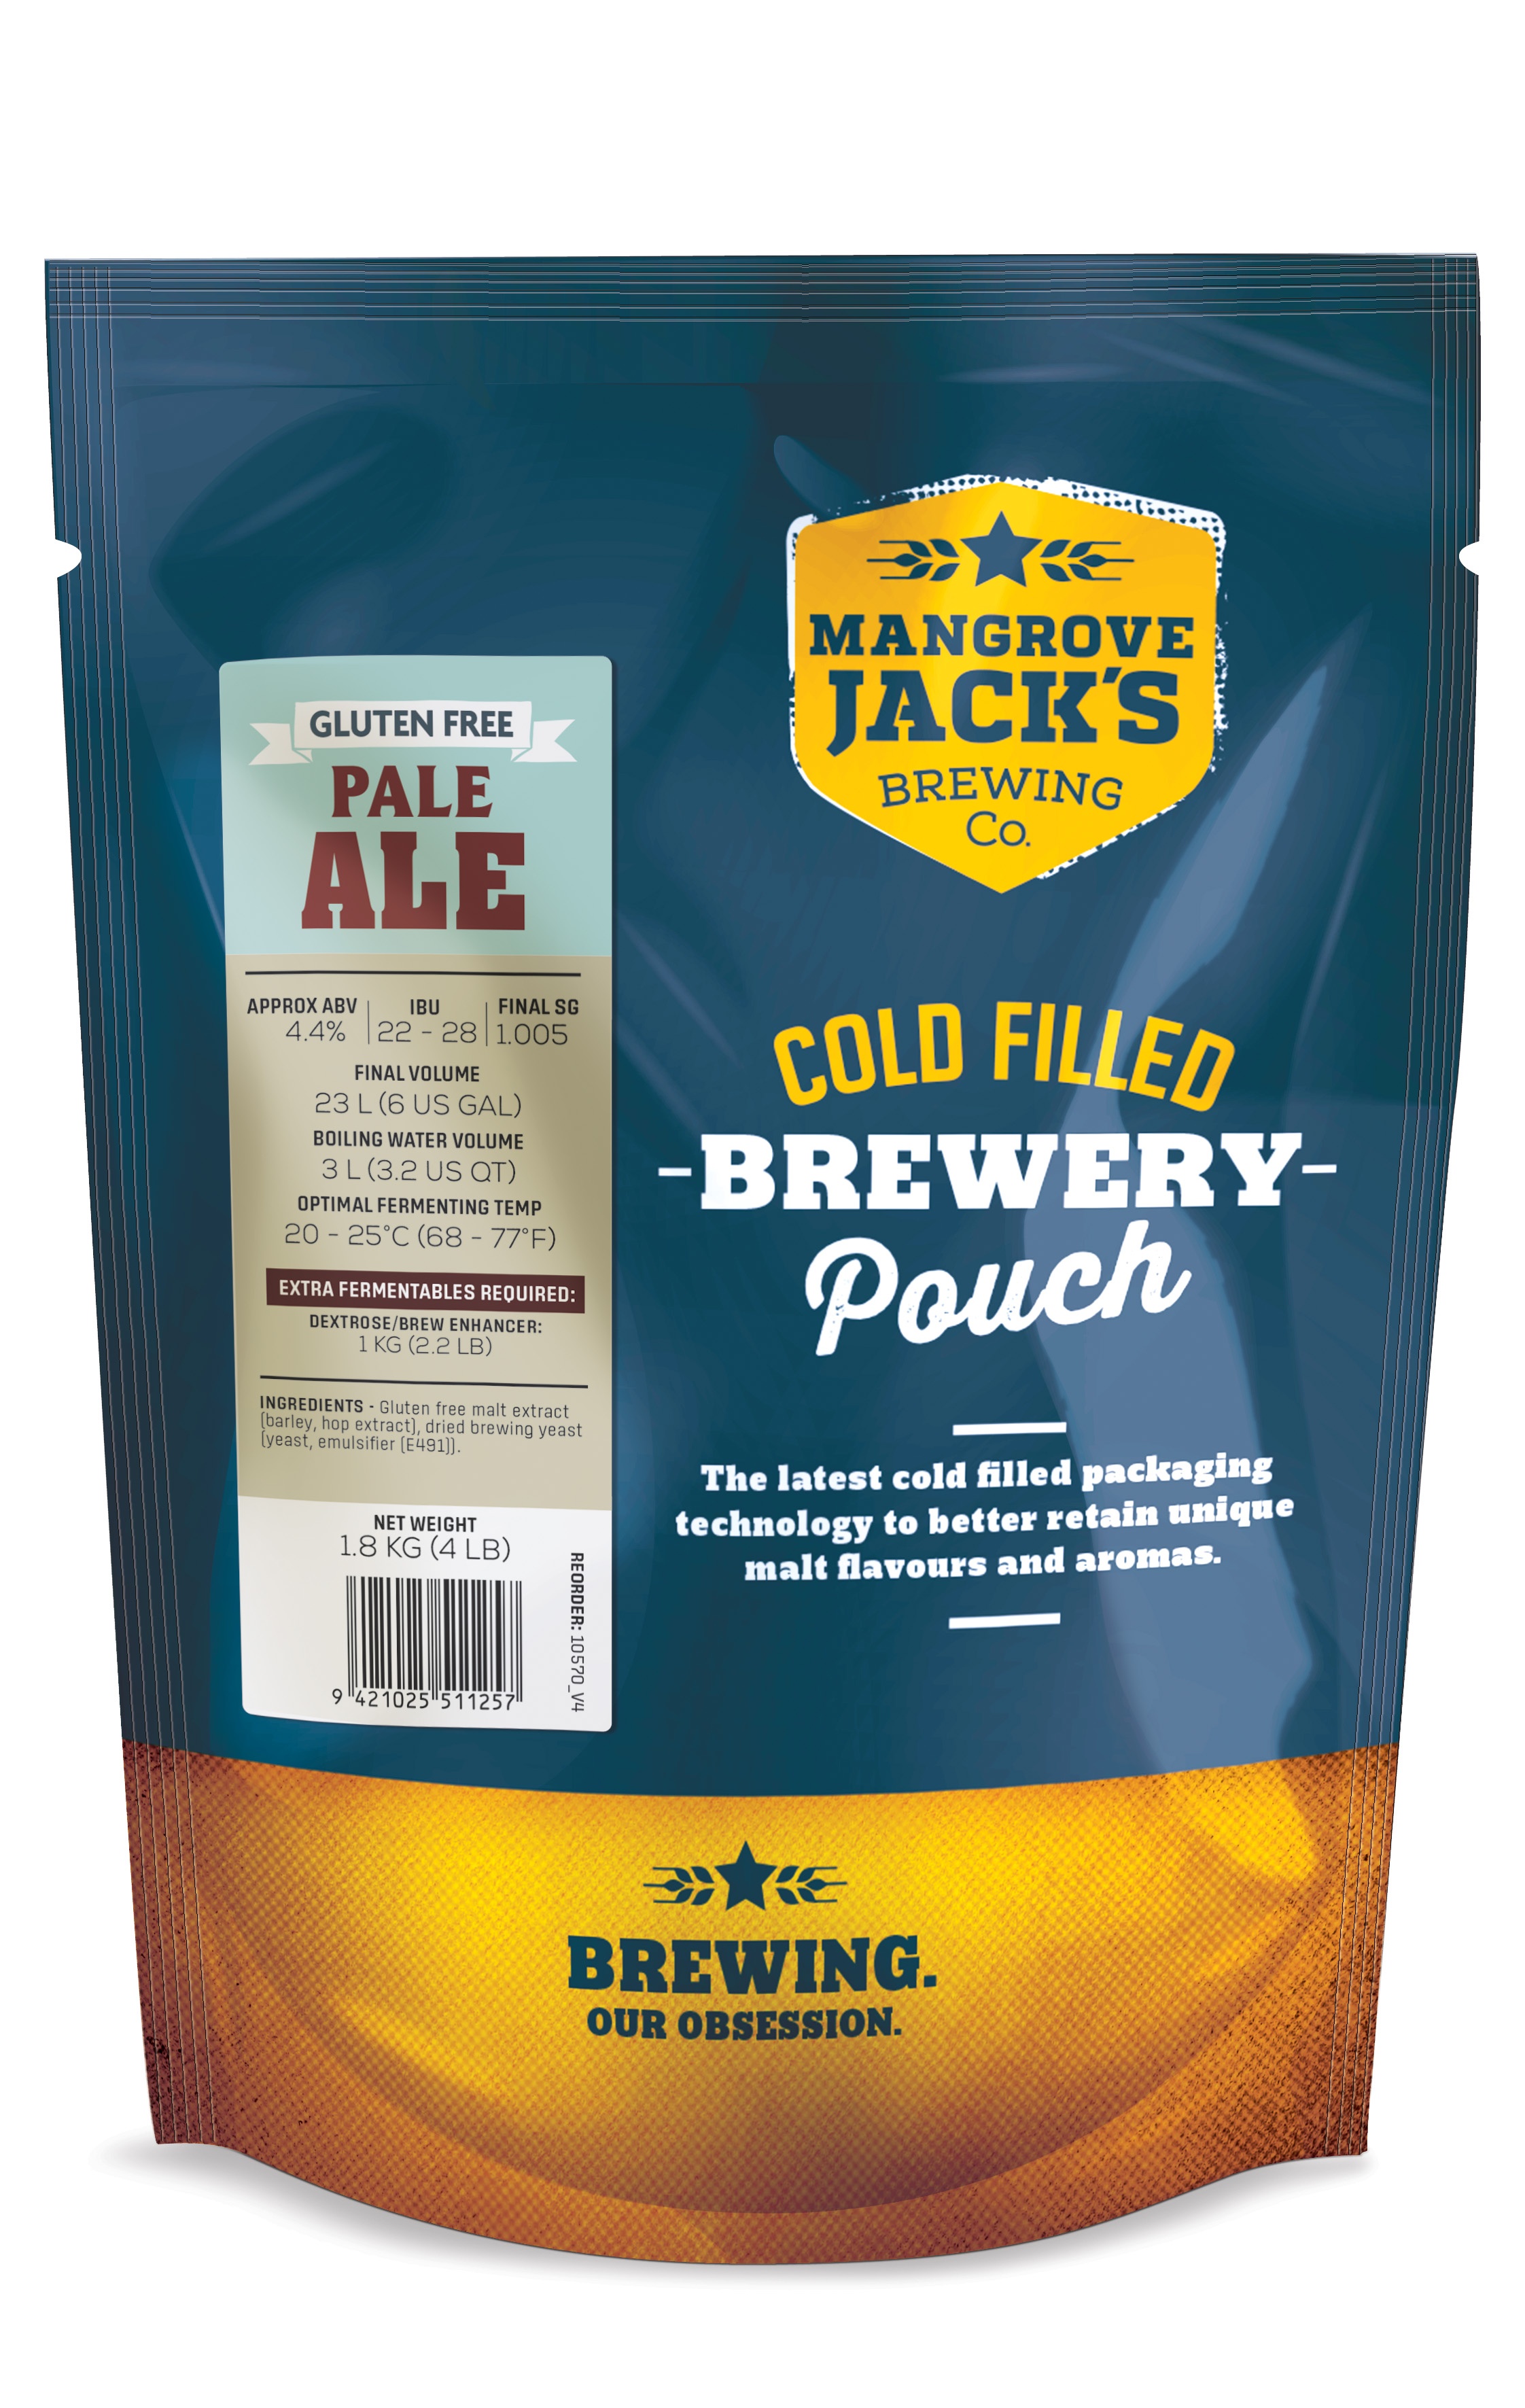
Traditional Series Gluten Free Pale Ale - EU/USA Only
ABV Approx: 4.4% IBU: 22-28 Optimal Fermenting Temp: 20 - 25ºC Makes:23 L Yeast: British Ale Yeast 5g Brewing Sugar Required: 1kg Dextrose For pouch instructions, click here
Brand: Beer
Category: Arts & Entertainment > Hobbies & Creative Arts > Homebrewing & Winemaking Supplies > Homebrewing & Winemaking Kits > Beer Brewing Kits